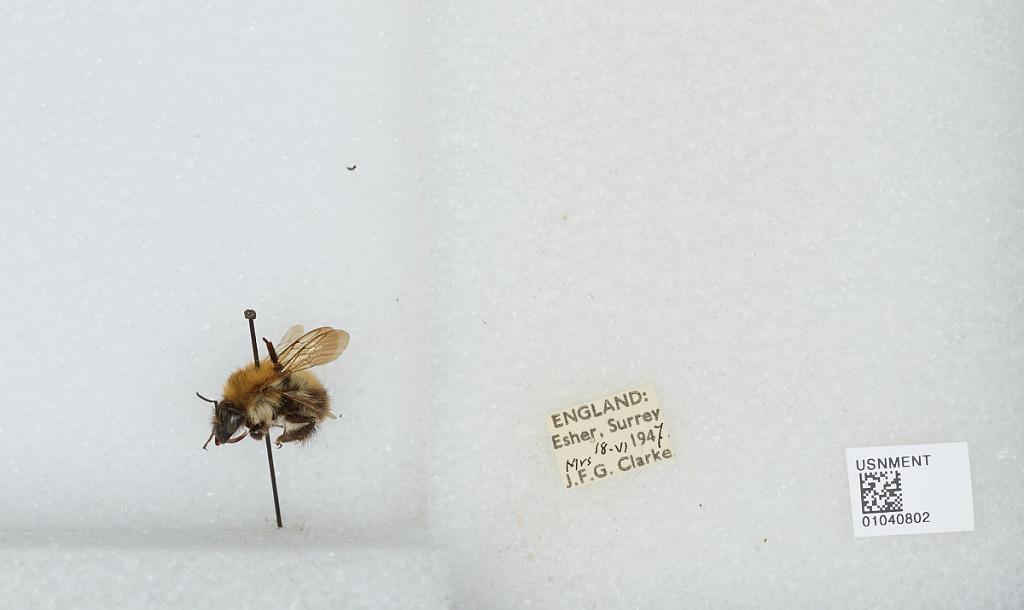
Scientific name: Bombus (Thoracobombus) pascuorum (Scopoli)
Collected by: J. Clarke
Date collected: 1947-6-18
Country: United Kingdom
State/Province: England
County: Surrey
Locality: Esher
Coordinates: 51.3691, -0.365